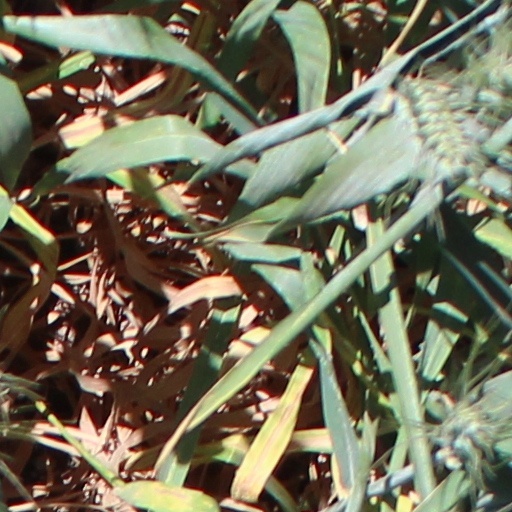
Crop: wheat